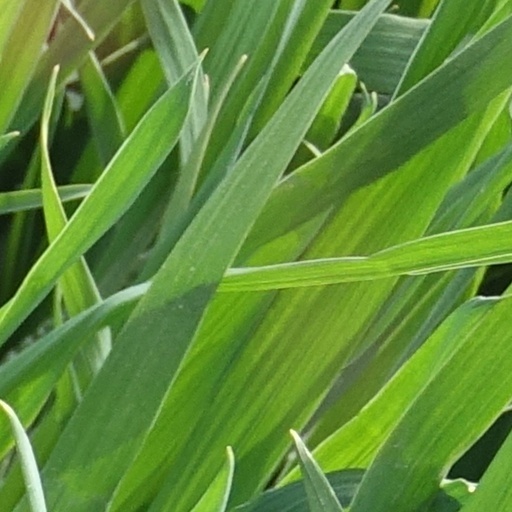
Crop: wheat